Ingvild Deila

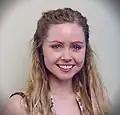
Ingvild Deila at Toulouse Game Show Springbreak in 2017

Ingvild Deila (born 1987), sometimes credited as Ingvild Syntropia, is a Norwegian actress. She is known for her roles in both low-budget independent films and large-scale blockbusters. She first appeared in film through her role as Mina in "FISH" (2013); this was followed by roles in 7 films all in 2014. This led to her role in the Marvel Cinematic Universe as a World Hub scientist in Oslo in "" (2015). Deila also played Princess Leia through motion capture in "Rogue One" (2016).